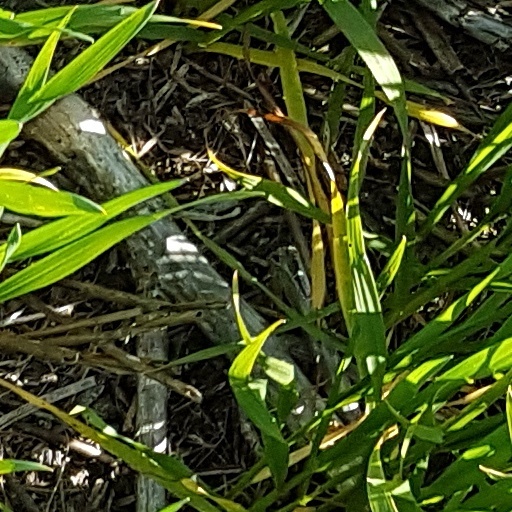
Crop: wheat